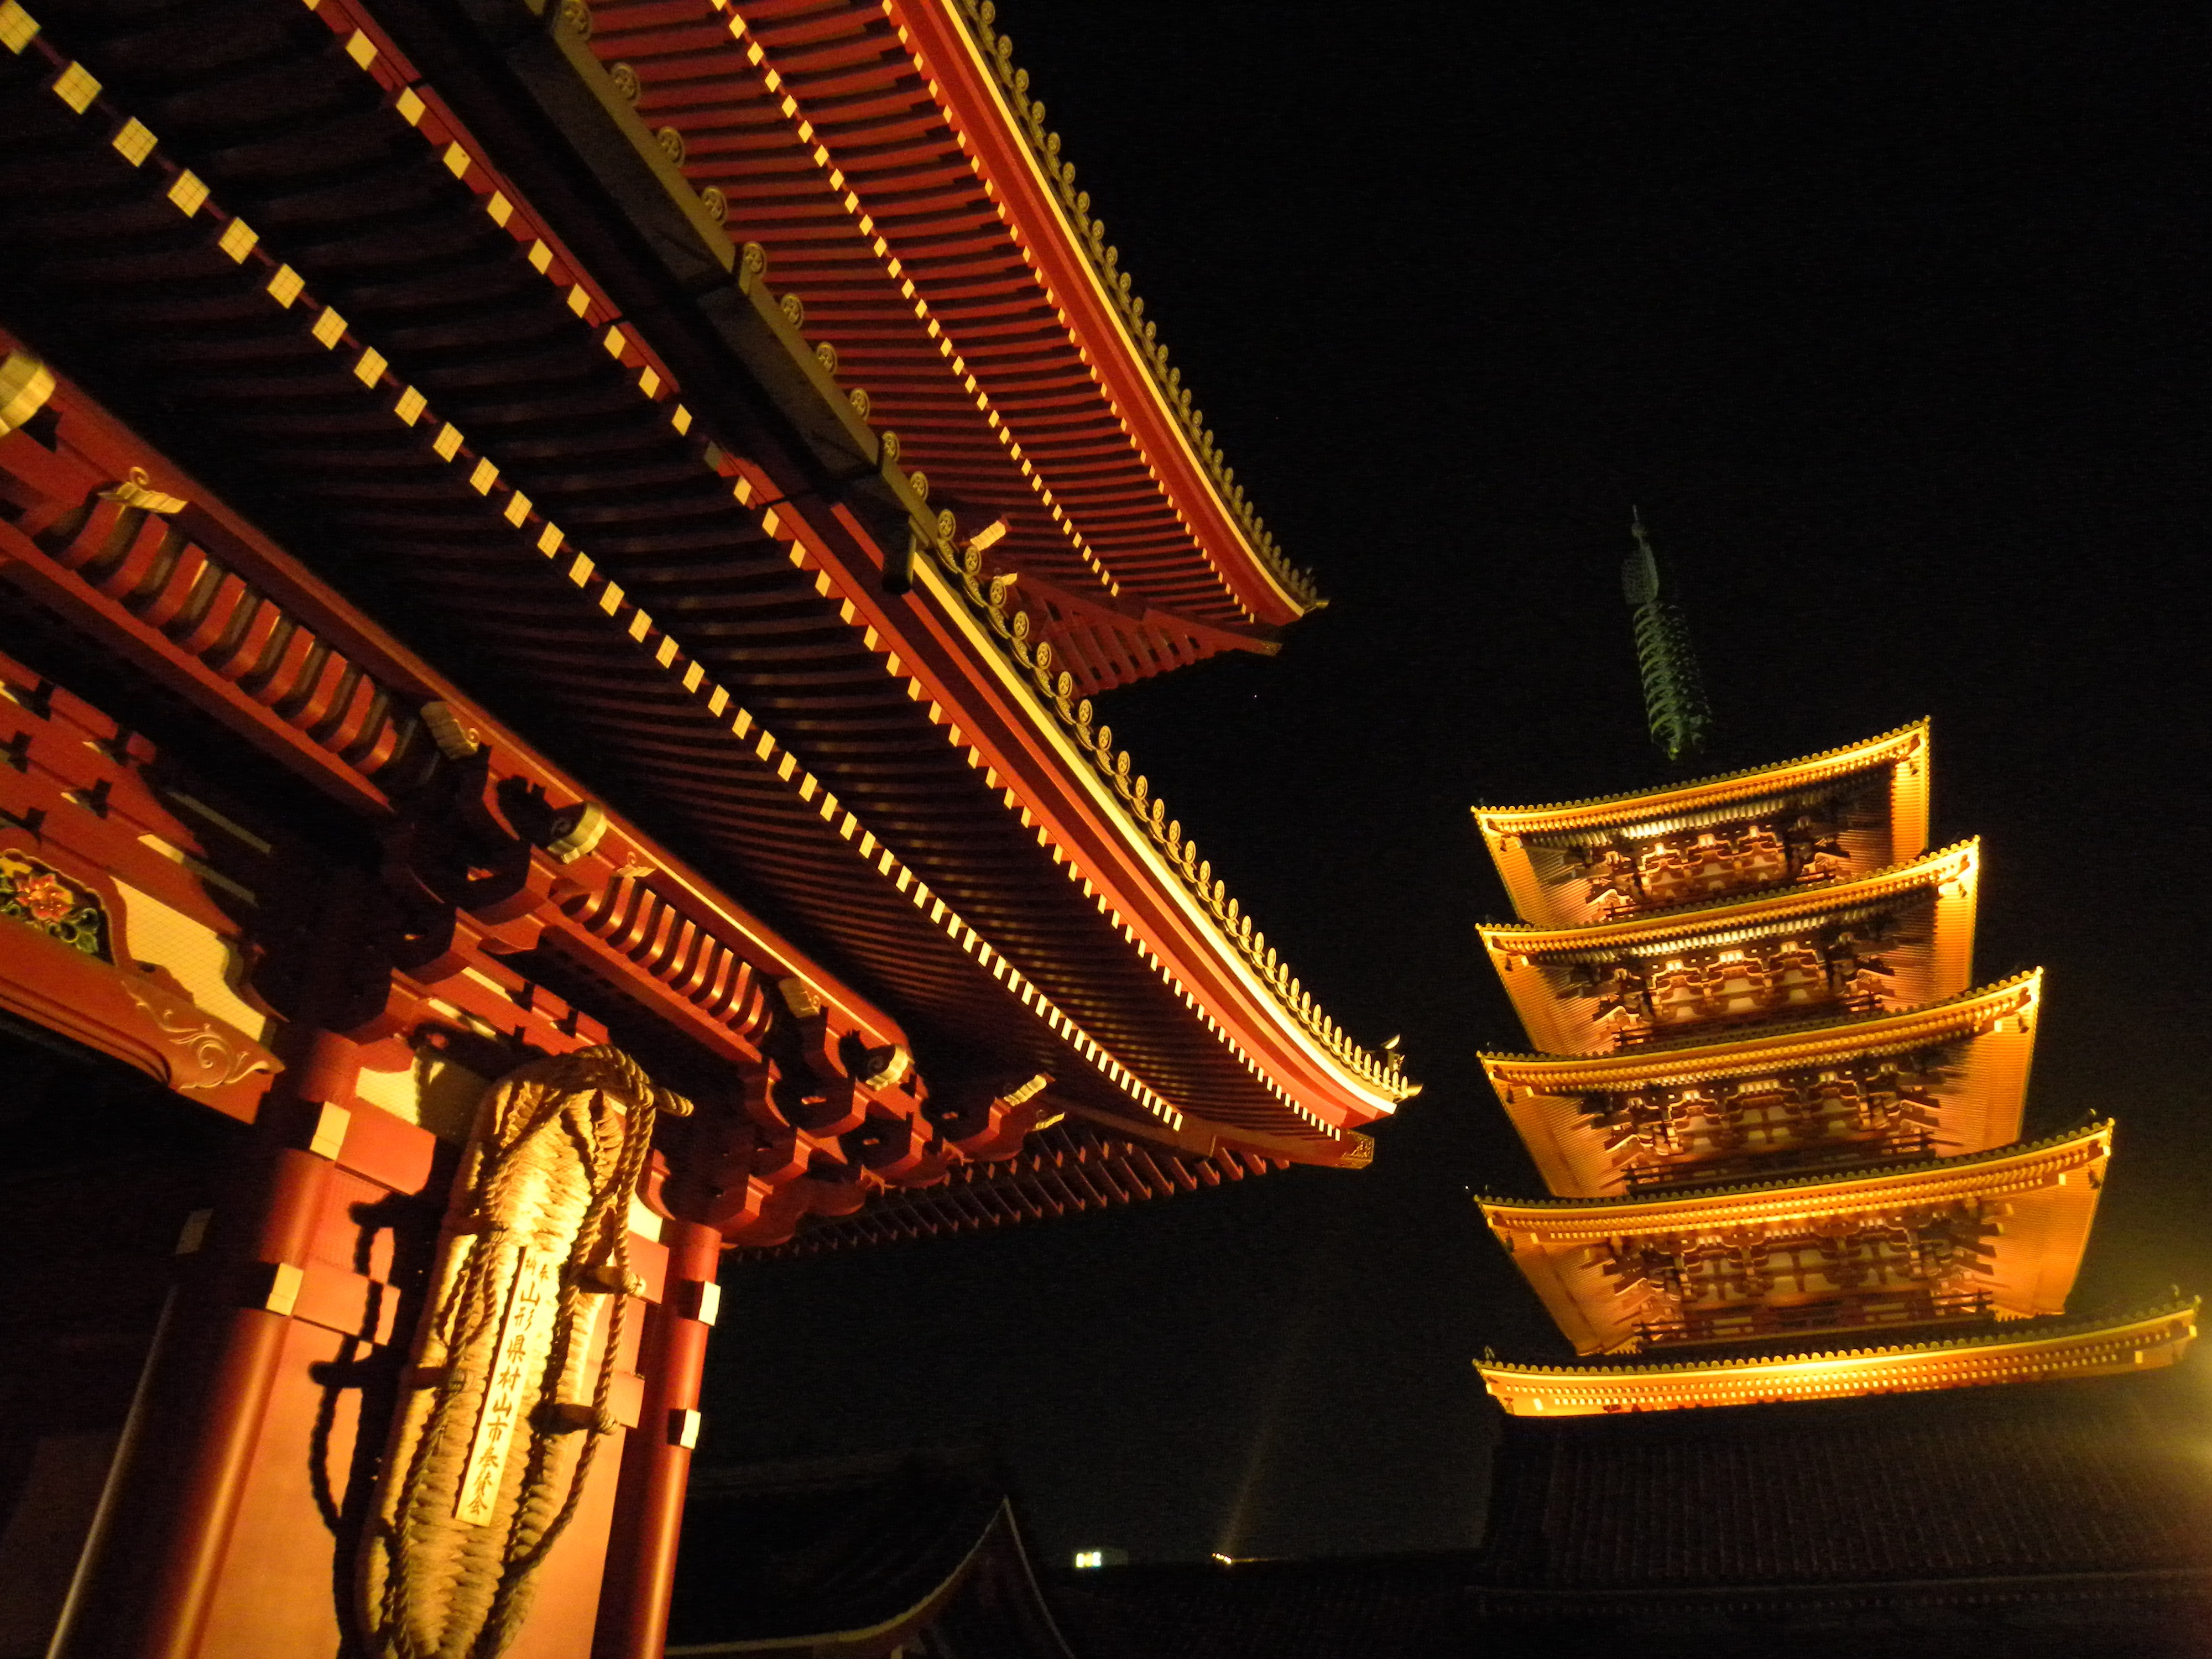
night, old building, lighting, place of worship, temple, old time